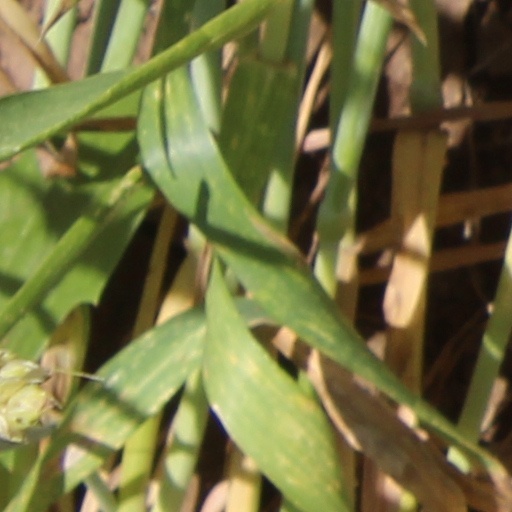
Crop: wheat